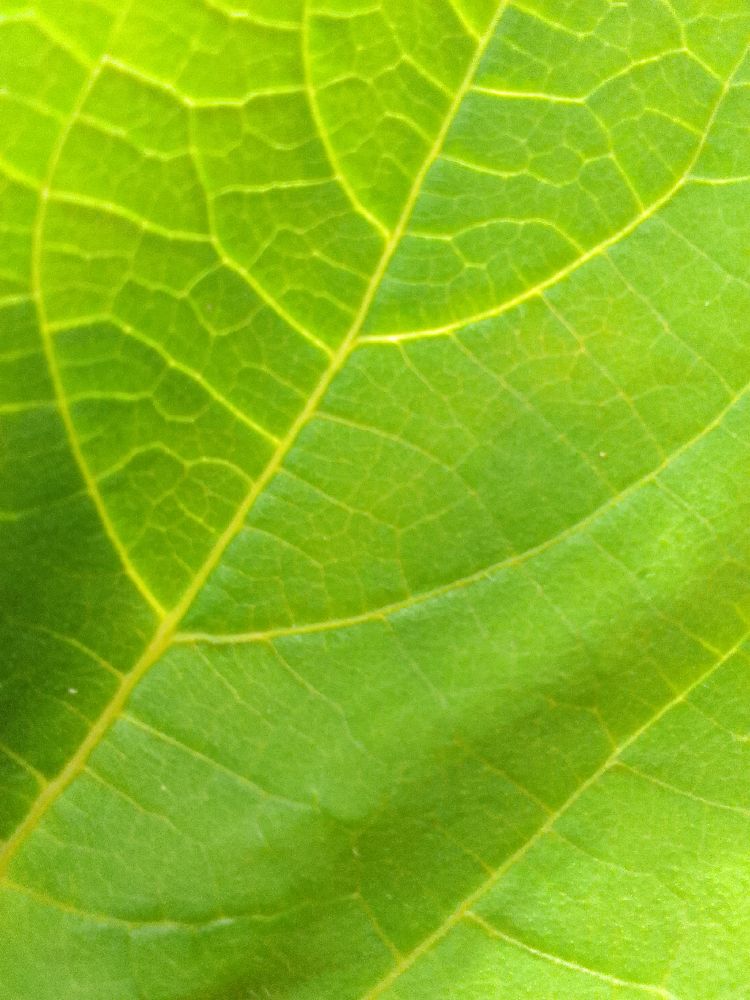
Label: healthy